Phoenix Art Institute

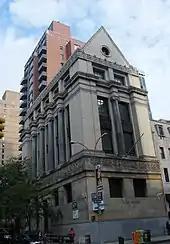
New York School of Applied Design Building, 160 Lexington Avenue, was built for the New York School of Applied Design for Women, and designated a New York City Landmark in 1977.

In 1944, The Phoenix Art Institute merged with the New York School of Applied Design for Women, which reincorporated as the co-educational New York Phoenix School of Design. In 1974, the New York Phoenix School of Design merged with the Pratt Institute to form the Pratt-Phoenix School of Design.